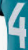
Number: 4